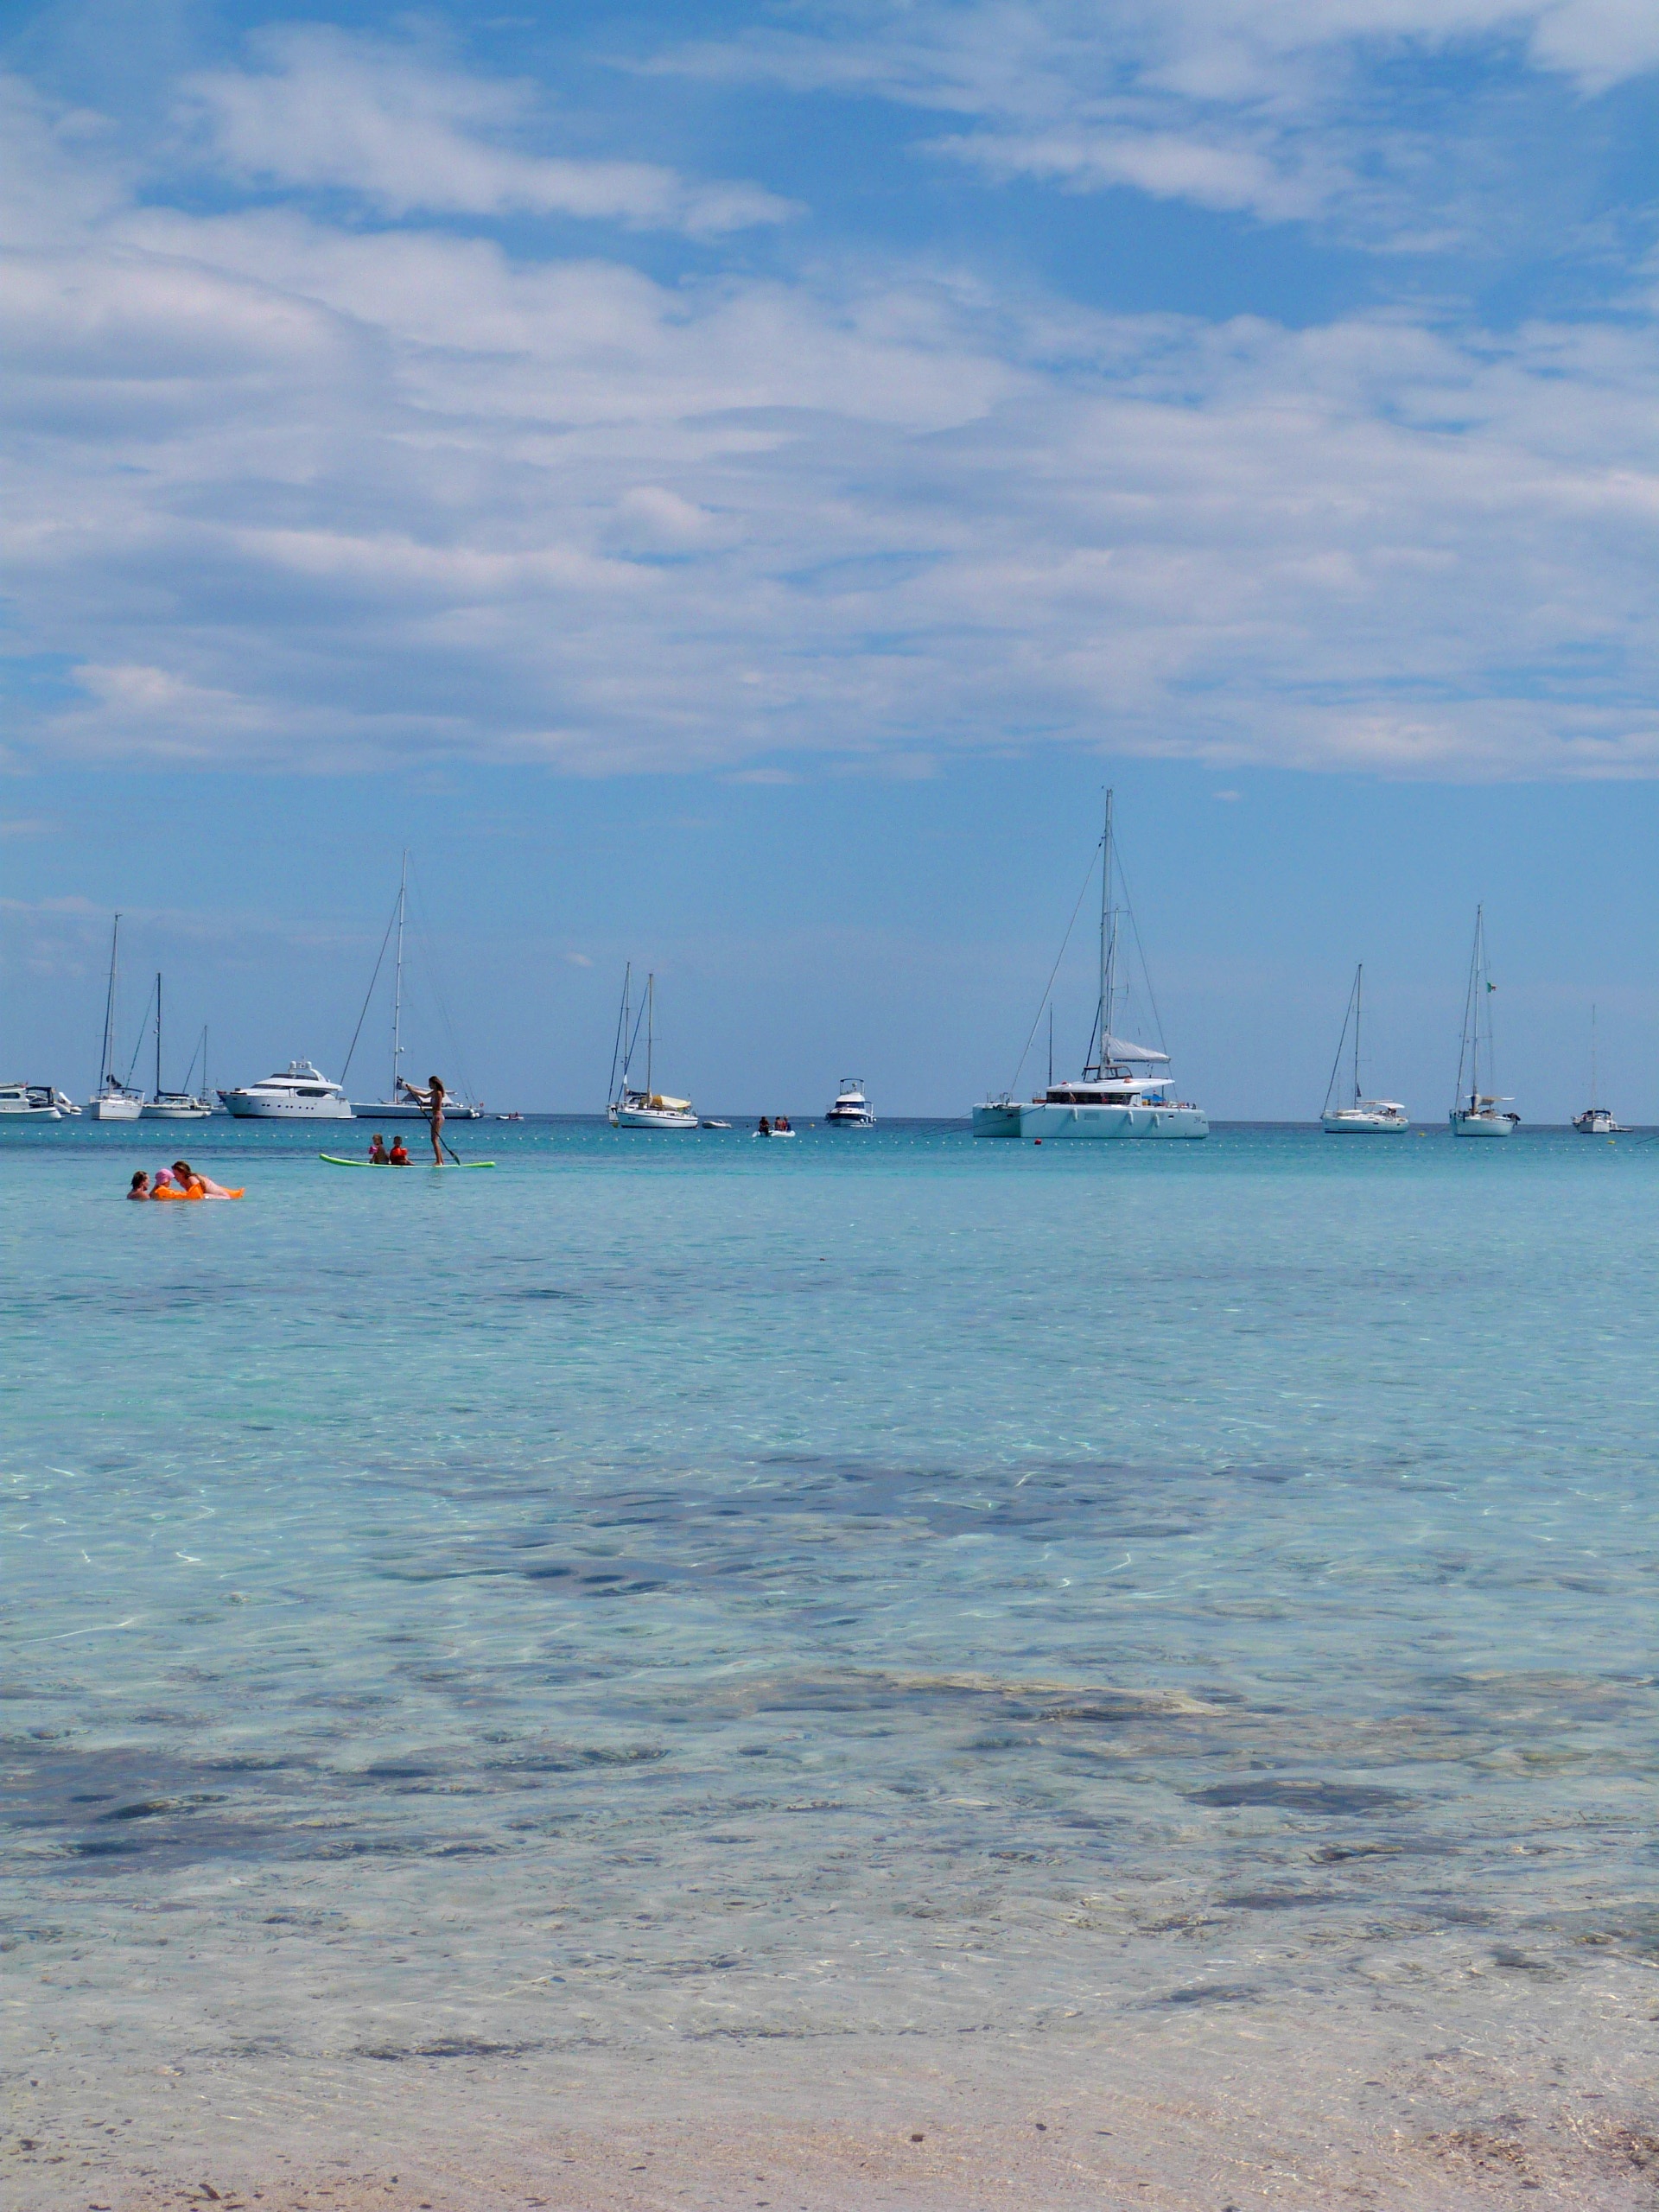
beach, sea, coast, water, nature, outdoor, sand, ocean, sky, boat, shore, wave, coastal, vacation, coastline, seaside, environment, vehicle, scenic, sailing, seascape, bay, blue, sailboat, body of water, boating, sail, marine, watercraft, sailing boats, wind wave